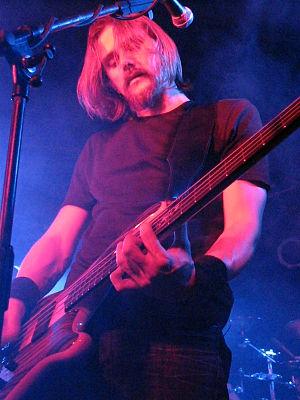
Lunatic Soul est un groupe de rock progressif et néo-progressif polonais. Le groupe, qui chante en anglais, est formé en 2008 par le chanteur et bassiste Mariusz Duda du groupe Riverside. Leur style musical « se focalise sur des ambiances mélancoliques, ténébreuses, pleines de nuances et de spleen. »